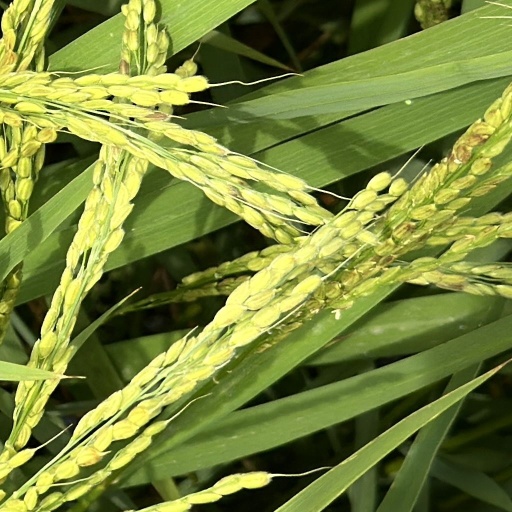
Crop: rice